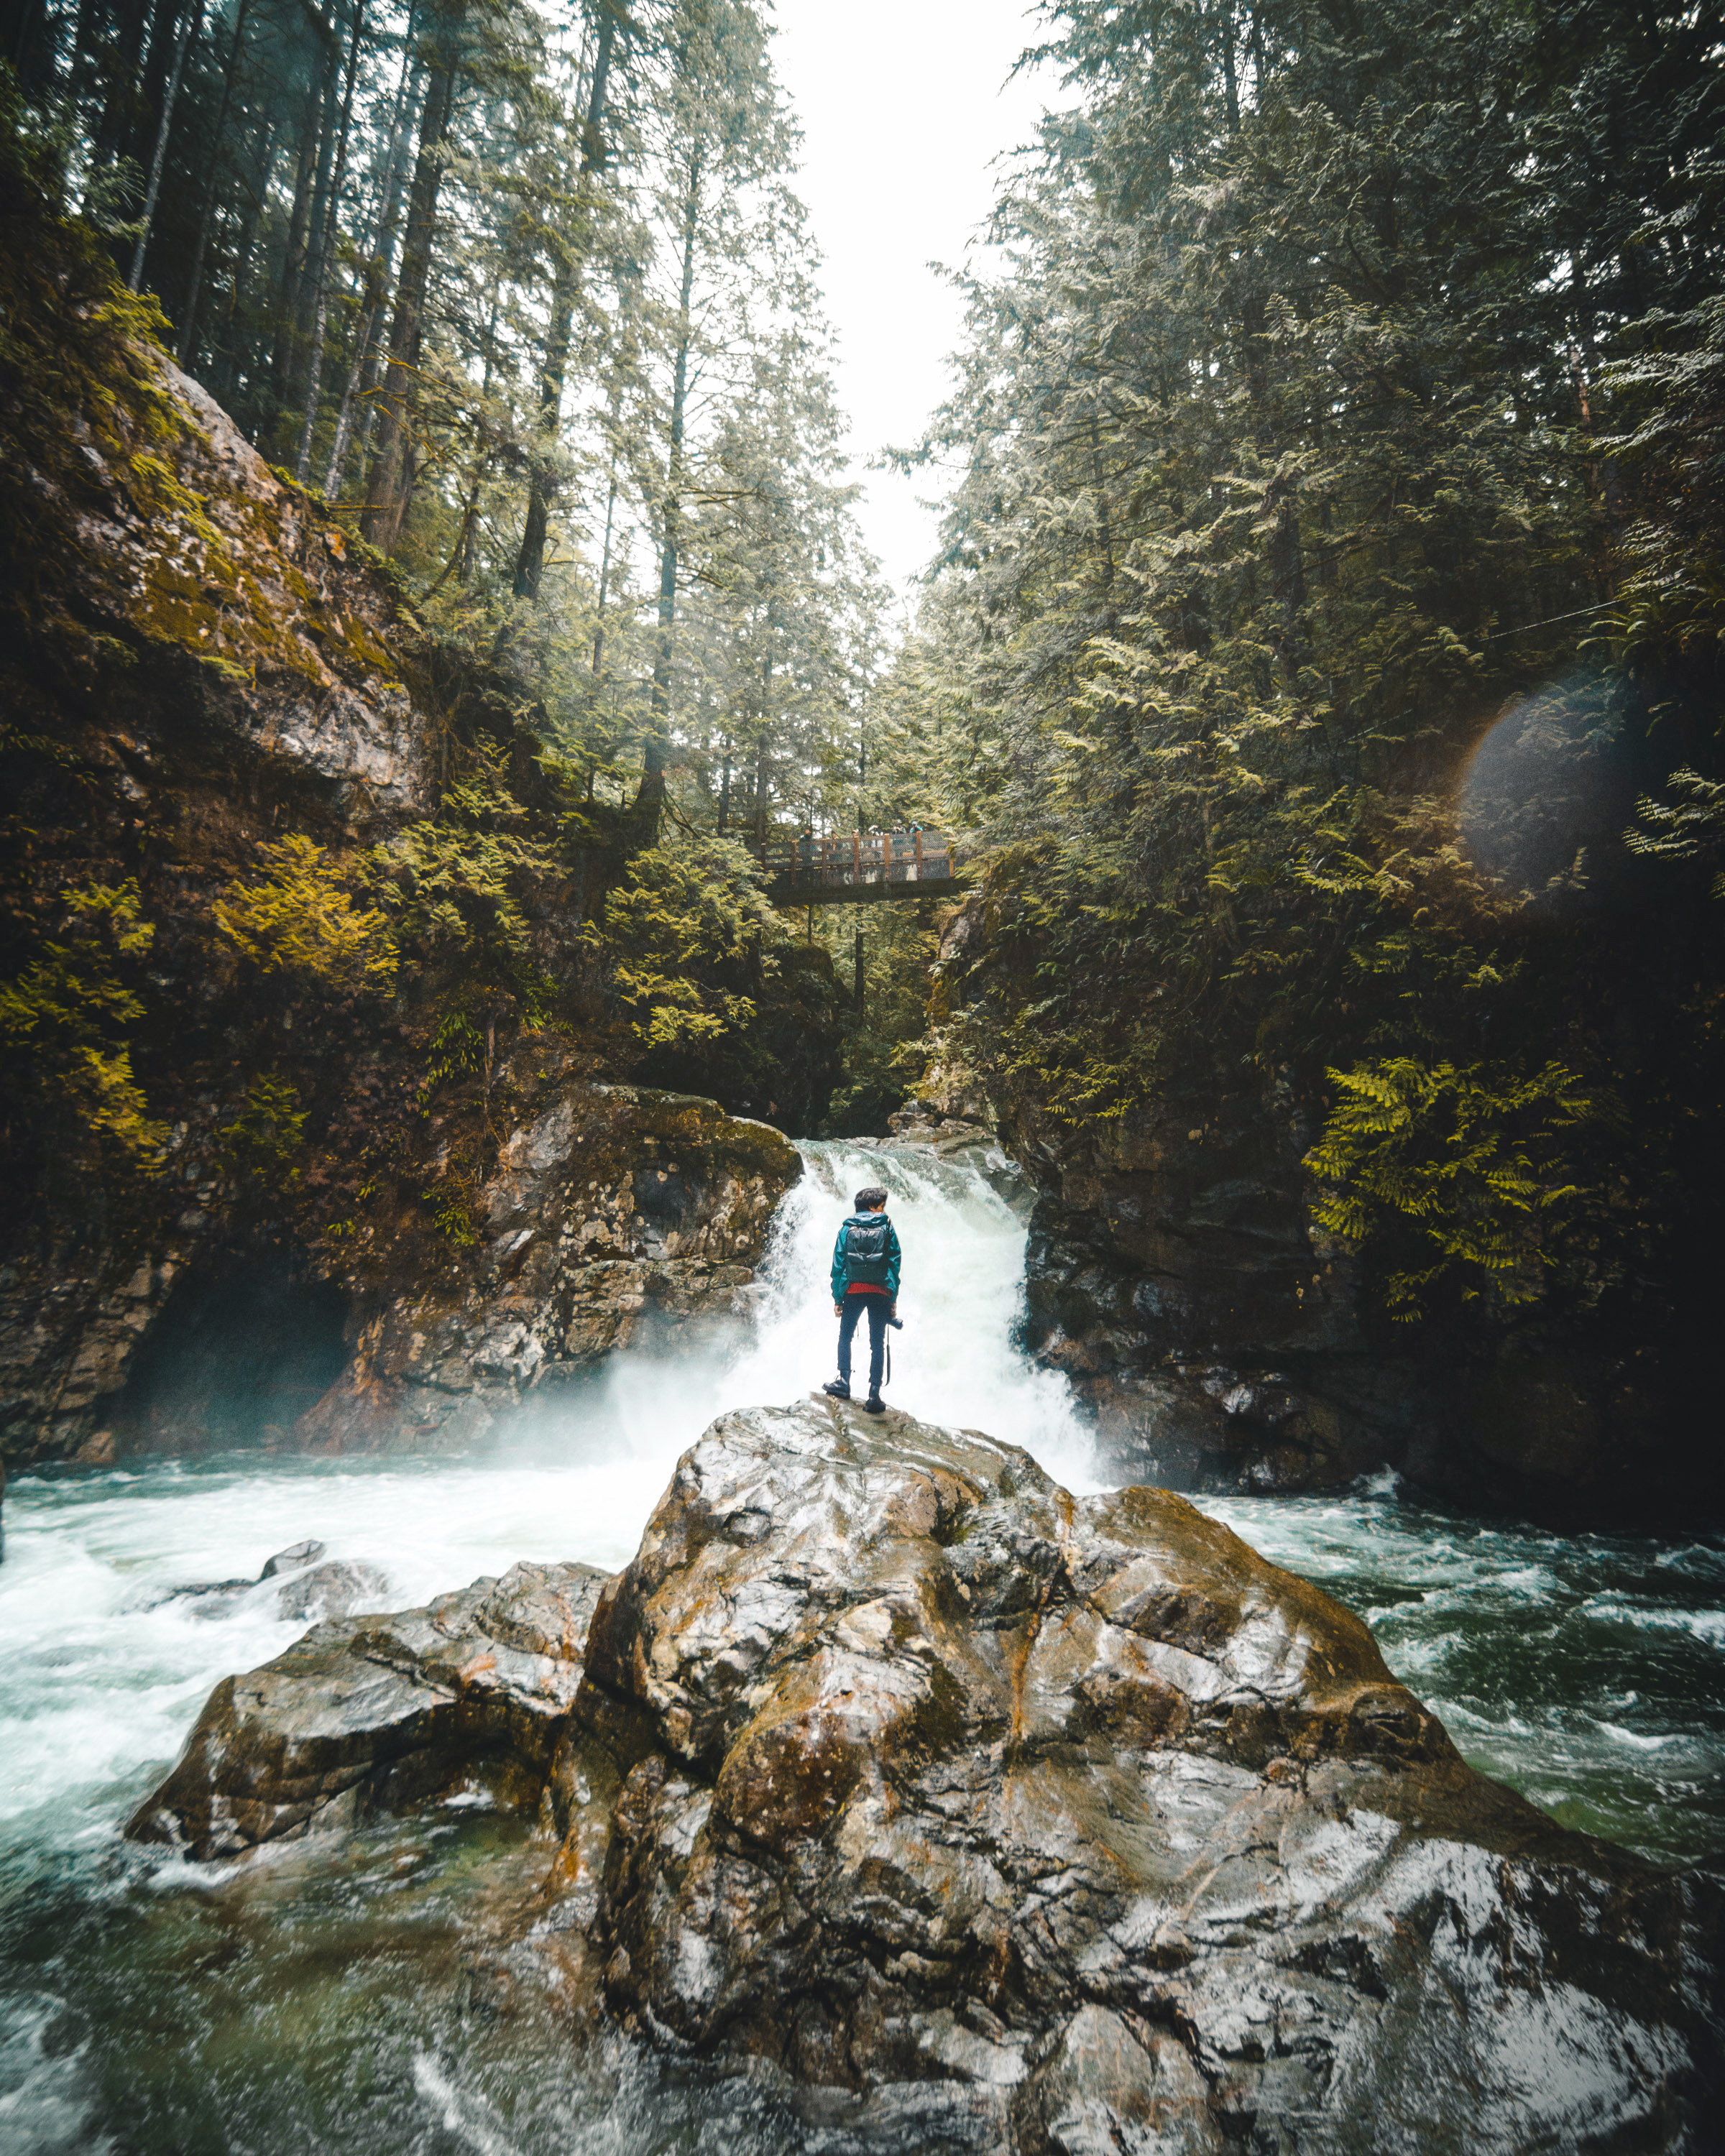
nature, water, wilderness, tree, adventure, watercourse, river, forest, old growth forest, recreation, stream, rock, rainforest, landscape, ravine, national park, mountain, plant, creek, valdivian temperate rain forest, rapid, state park